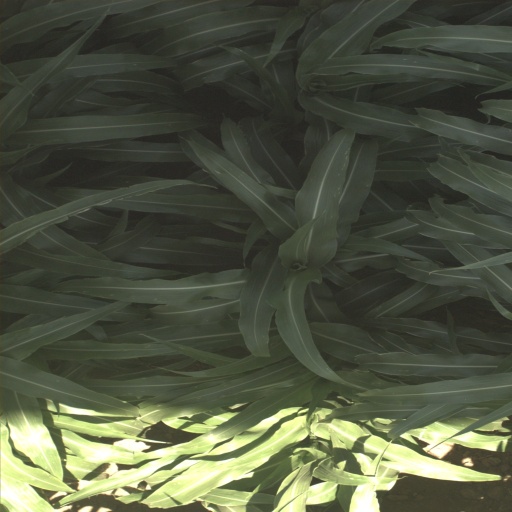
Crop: sorghum